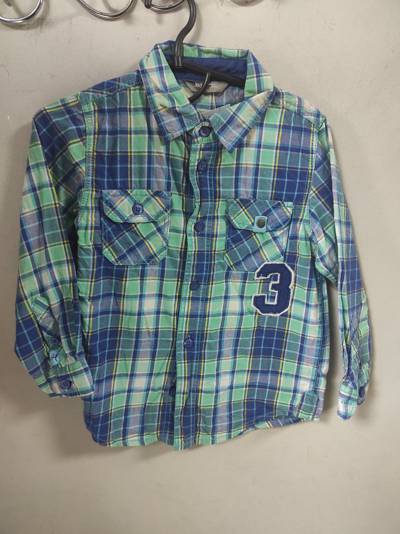
Waste category: clothes